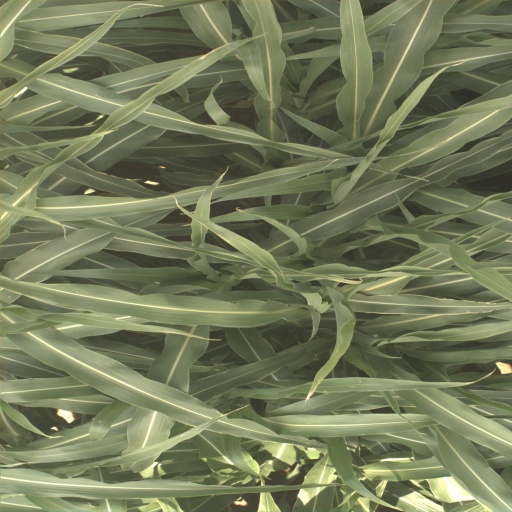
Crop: sorghum